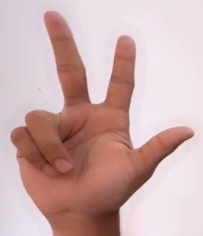
ASL sign: 3